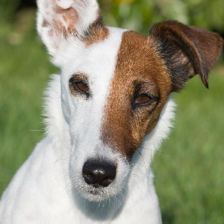
Label: animals